Oyo, Republic of the Congo

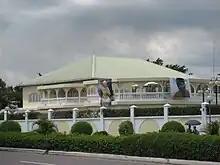
One of the President's family villas in Oyo

Oyo is a town and a commune in the central Republic of Congo in the Cuvette Department. It is the seat of the Oyo District.